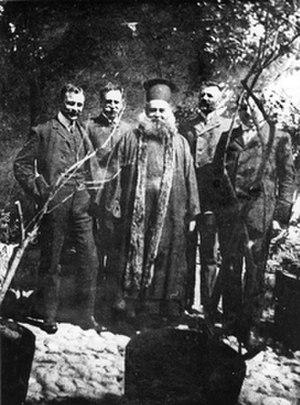
La liste des patriarches œcuméniques de Constantinople reprend les patriarches d'obédience orthodoxe et dits « œcuméniques » de Constantinople, primats de l'Église orthodoxe de Constantinople.